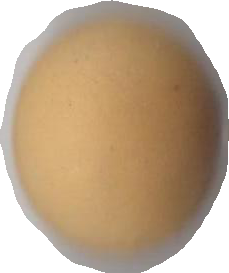
Variety: Dega